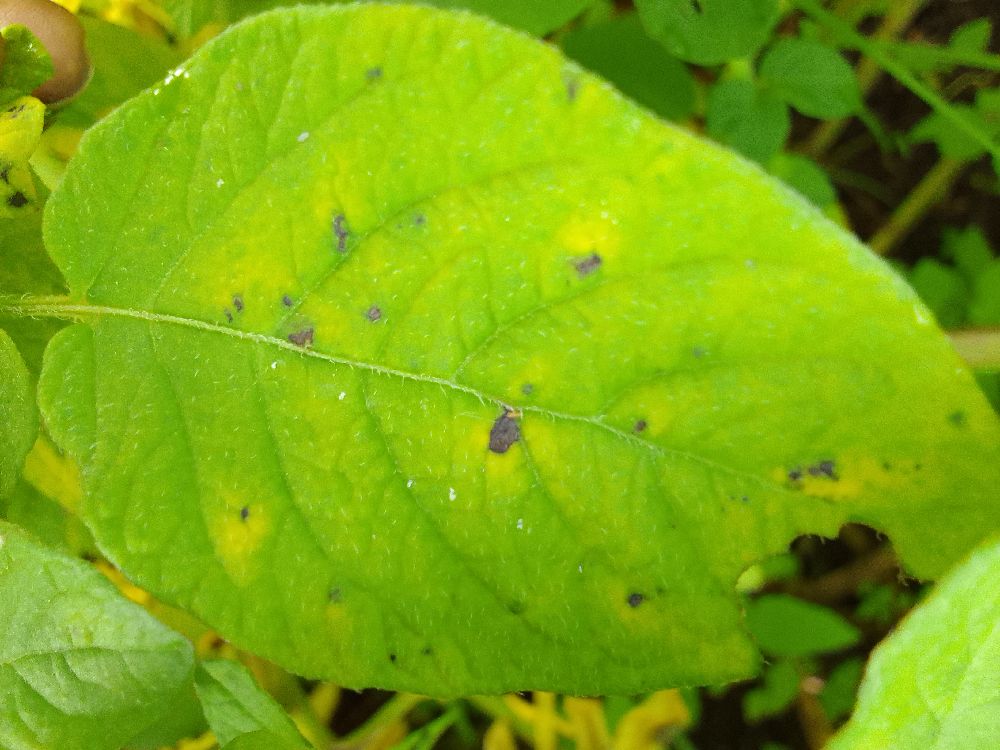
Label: Early blight